The Hour of the Dragon

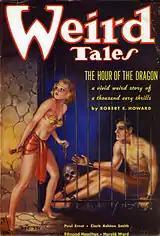
Cover of "Weird Tales" (December 1935) in which "The Hour of the Dragon" was first serialized

It was Howard's only full-length novel about Conan, and is considered by many to be one of his best works. It was originally written for British publisher Dennis Archer and was submitted to them in May 1934. Archer had turned down a collection of works in 1933 but made the suggestion of a novel. However, the publisher went bankrupt before the novel could be printed and it was held by the Official Receiver.